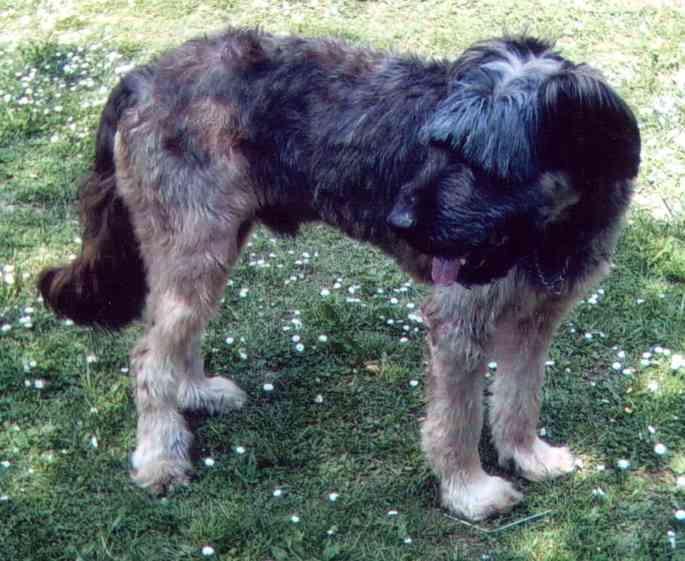
Irish_wolfhound